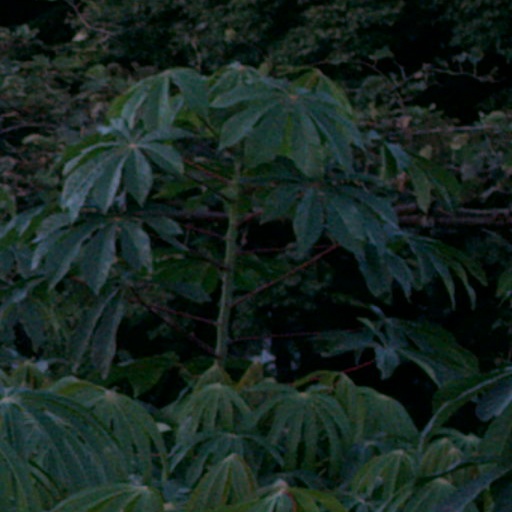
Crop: cassava